Flowerhorn cichlid

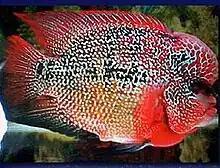
Golden Monkey

It can be a particularly expensive flowerhorn, carrying a price tag of more than one thousand dollars. The most expensive Golden Monkey was sold for $600,000 during a Malaysian exhibition in 2009.